Richard Scannell

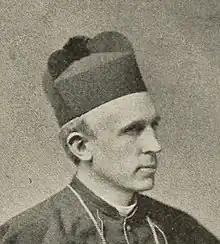

Richard Scannell (12 May 1845 – 8 January 1916) was an Irish-born prelate of the Catholic Church. He served as bishop of the Diocese of Concordia in Kansas (1887–1891) and as bishop of the Diocese of Omaha in Nebraska (1891–1916).